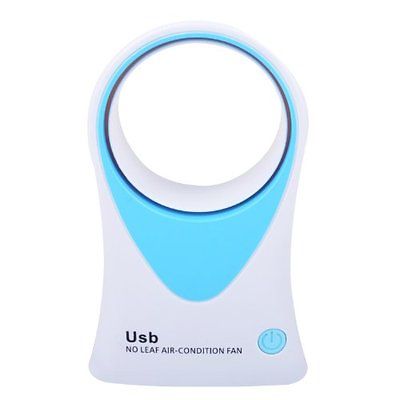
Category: fan